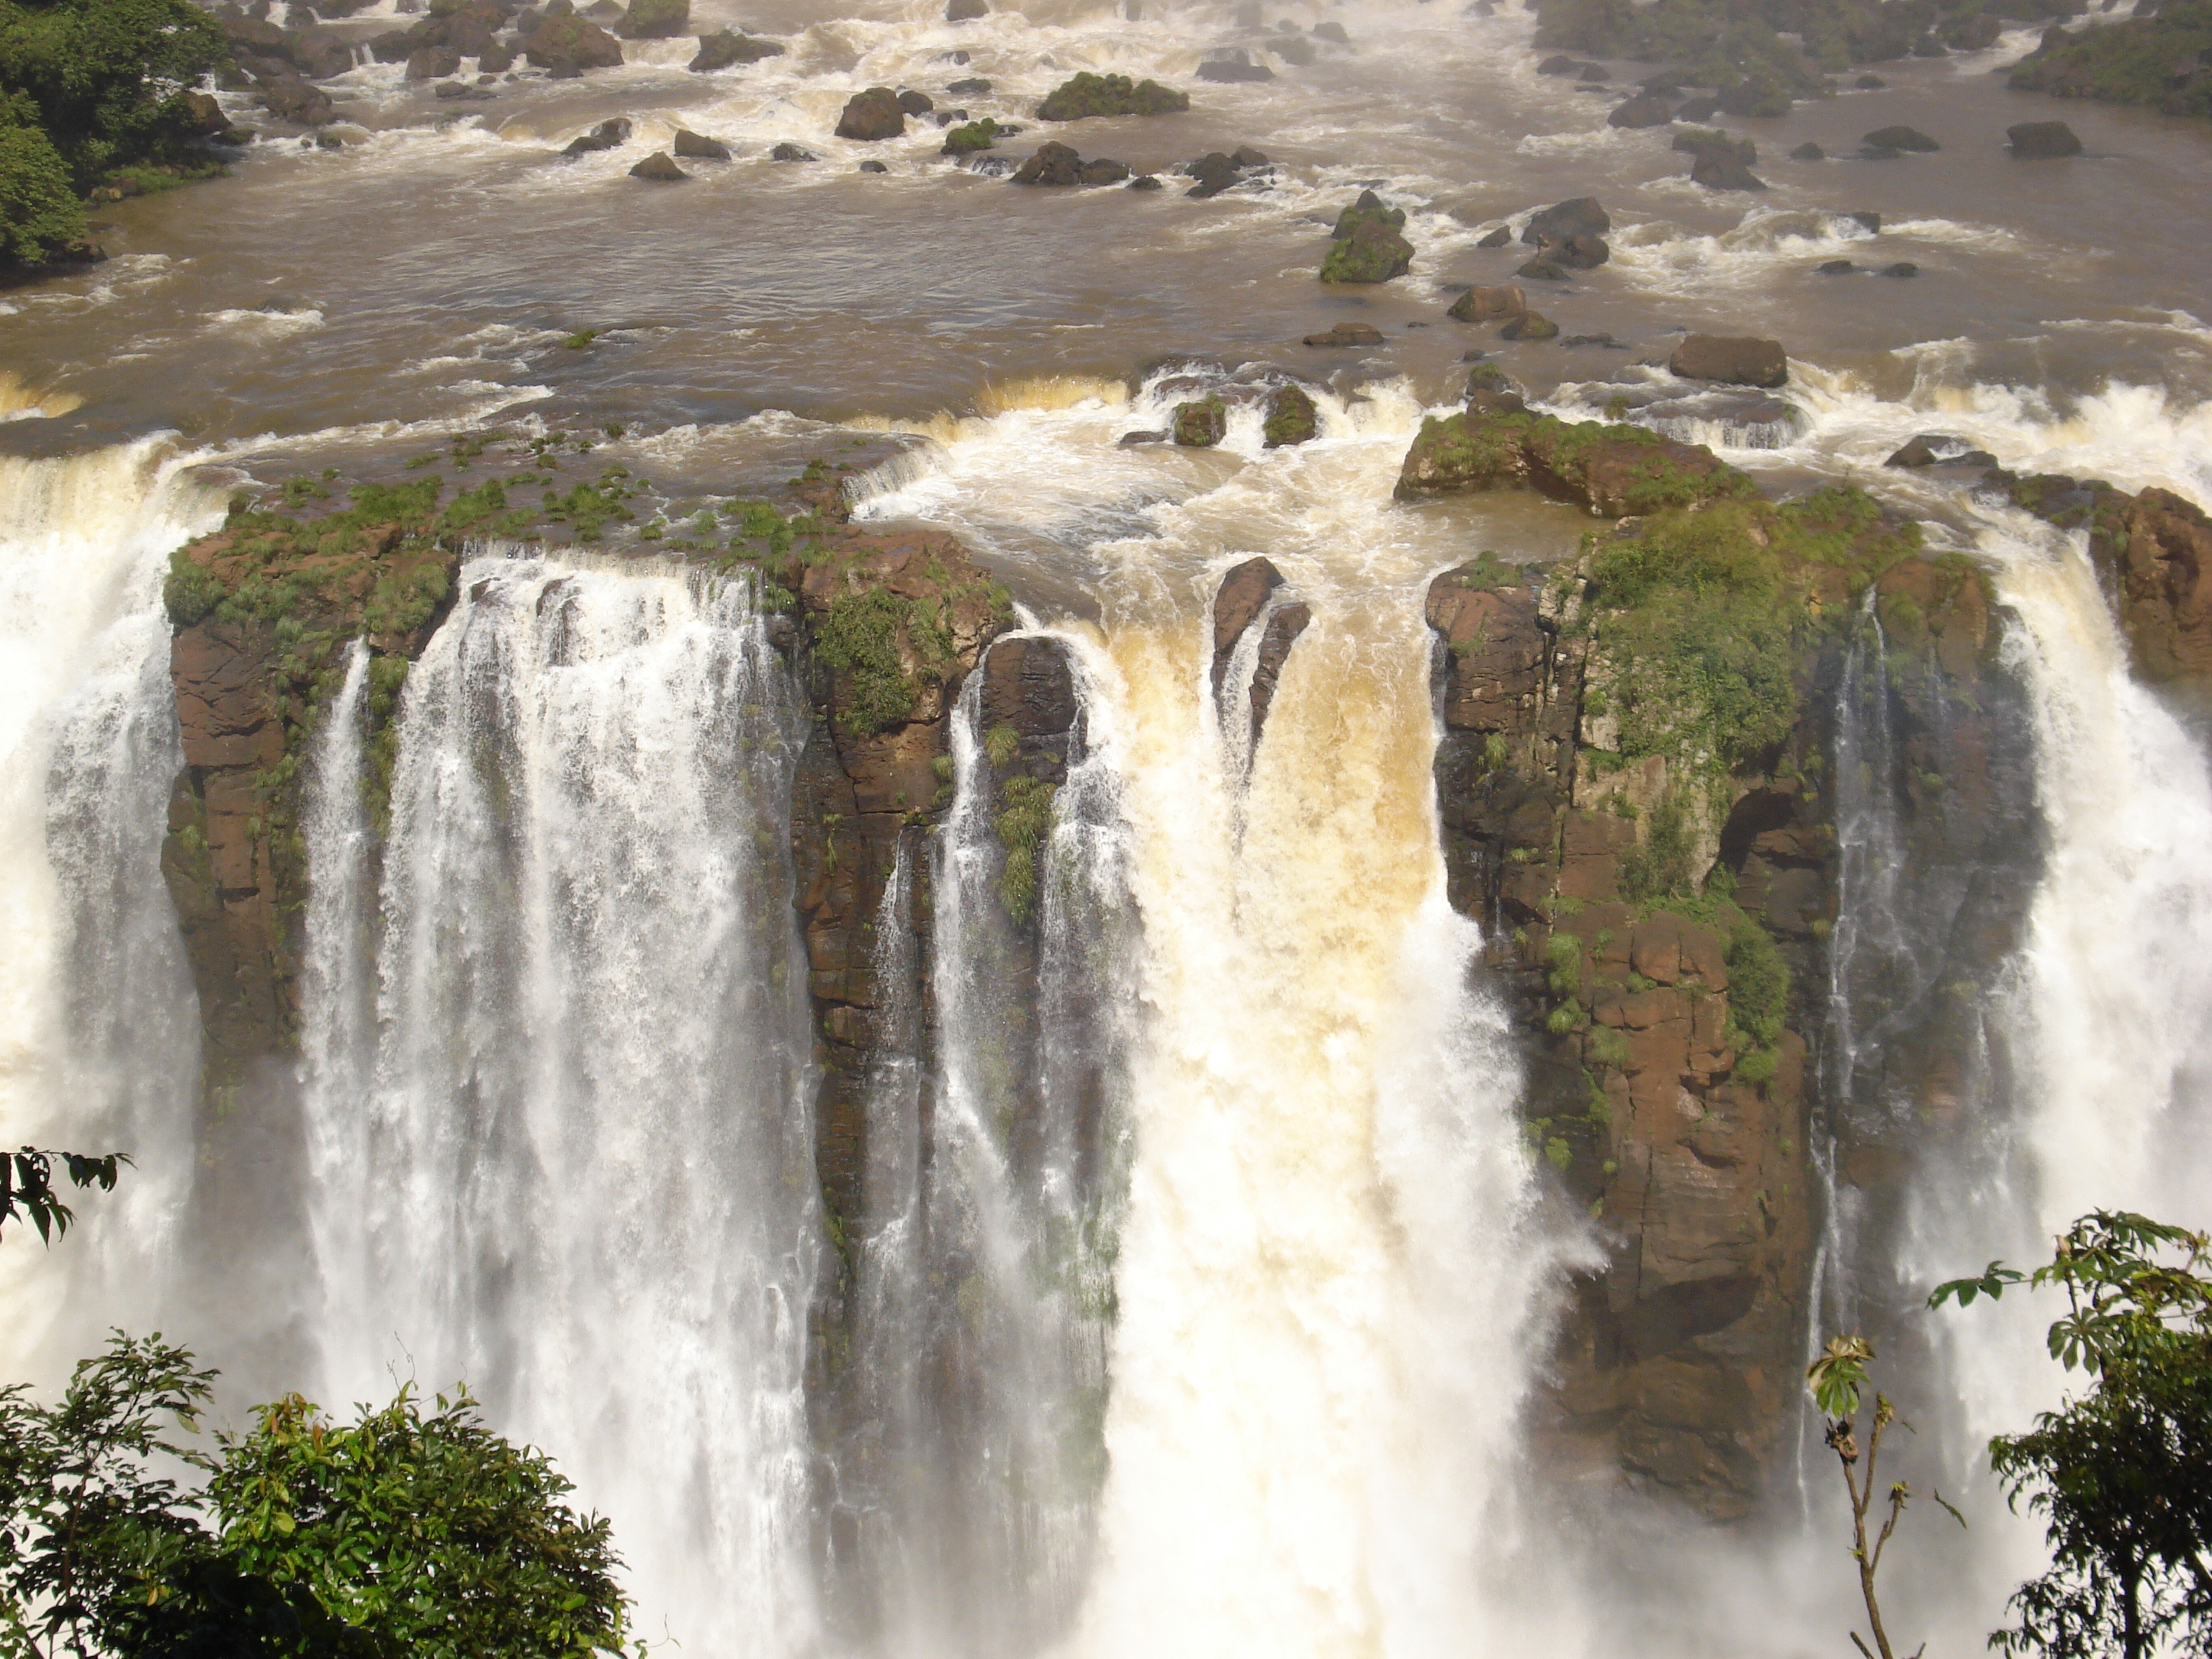
water, nature, waterfall, body of water, wasserfall, water feature, watercourse, cataracts, mouth of the iguassu